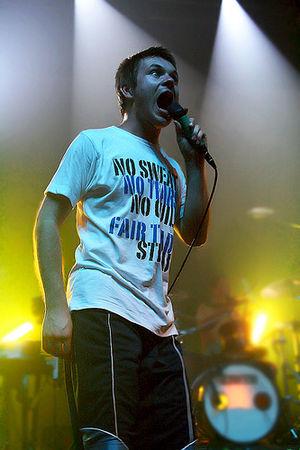
Enter Shikari, anciennement Hybryd, est un groupe de post-hardcore britannique, originaire de St Albans, dans le Hertfordshire. Formé en 2003, le groupe se compose de Roughton Rou Reynolds au chant et au clavier, de Chris Batty C Batten à la basse et aux chœurs, de Liam Rory C Clewlow à la guitare et de Rob Rolfe à la batterie.